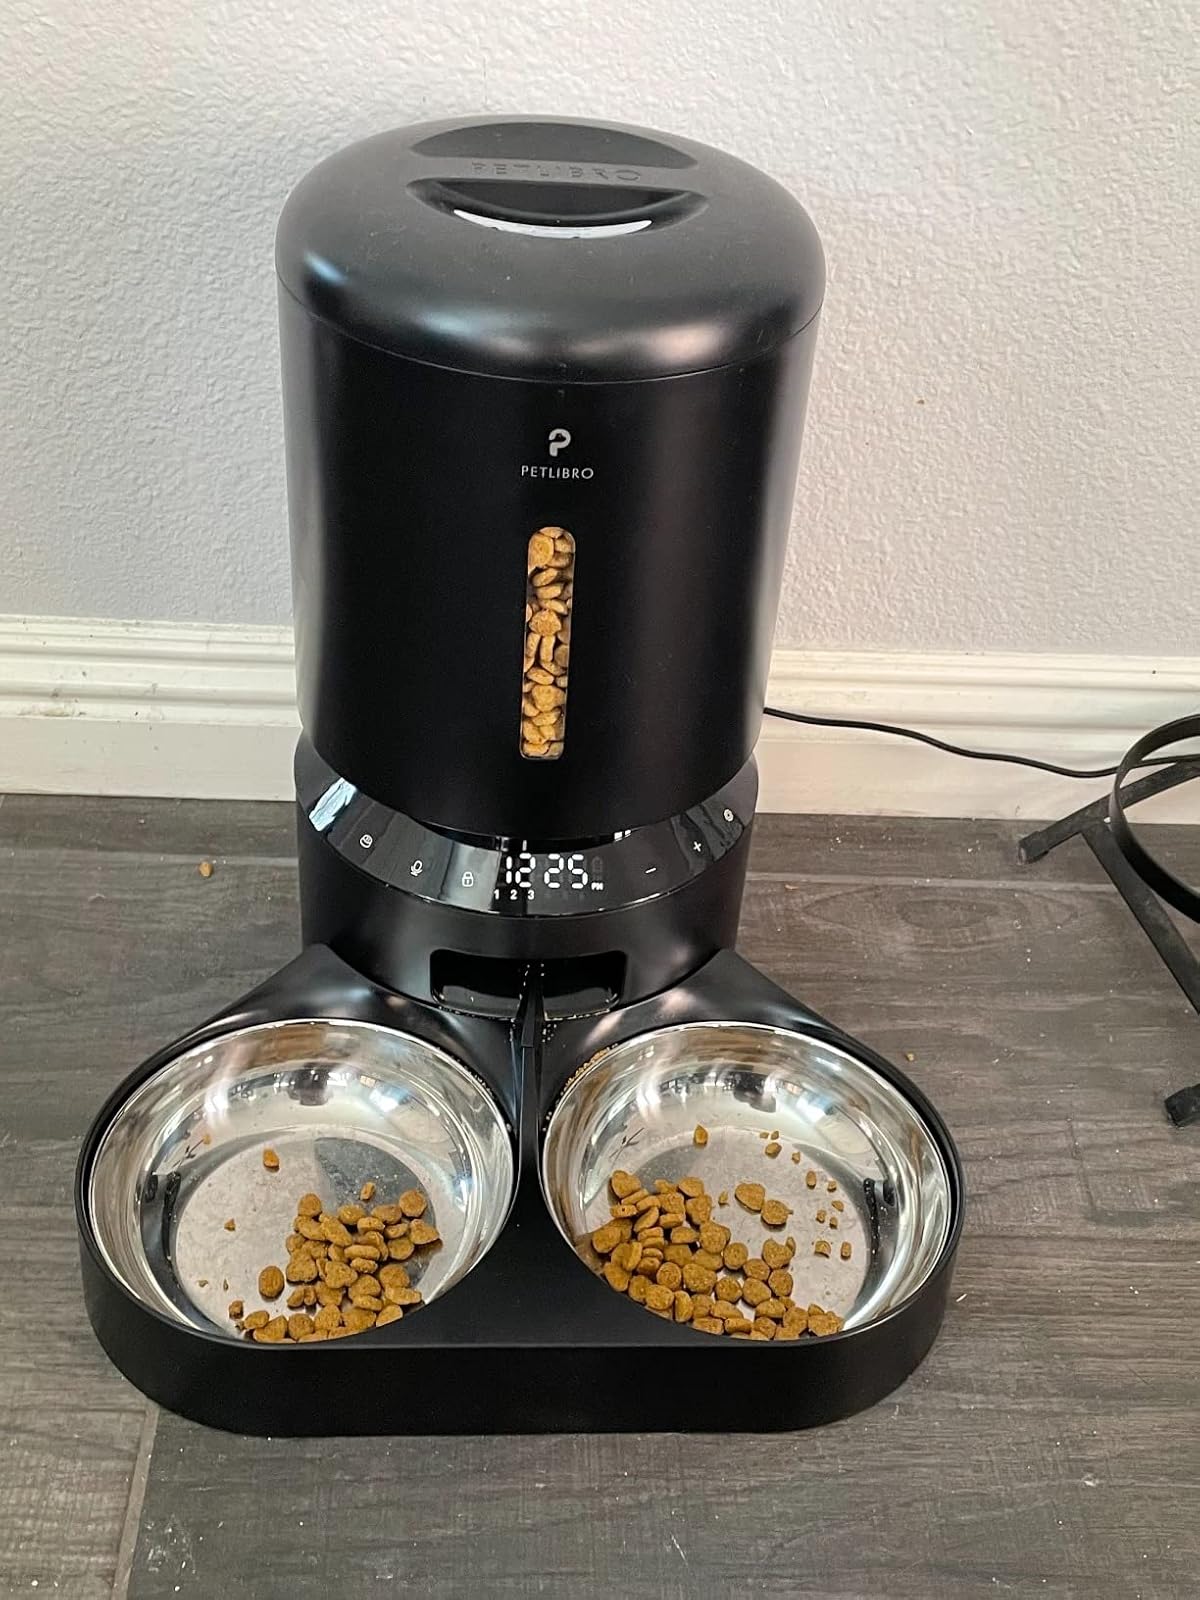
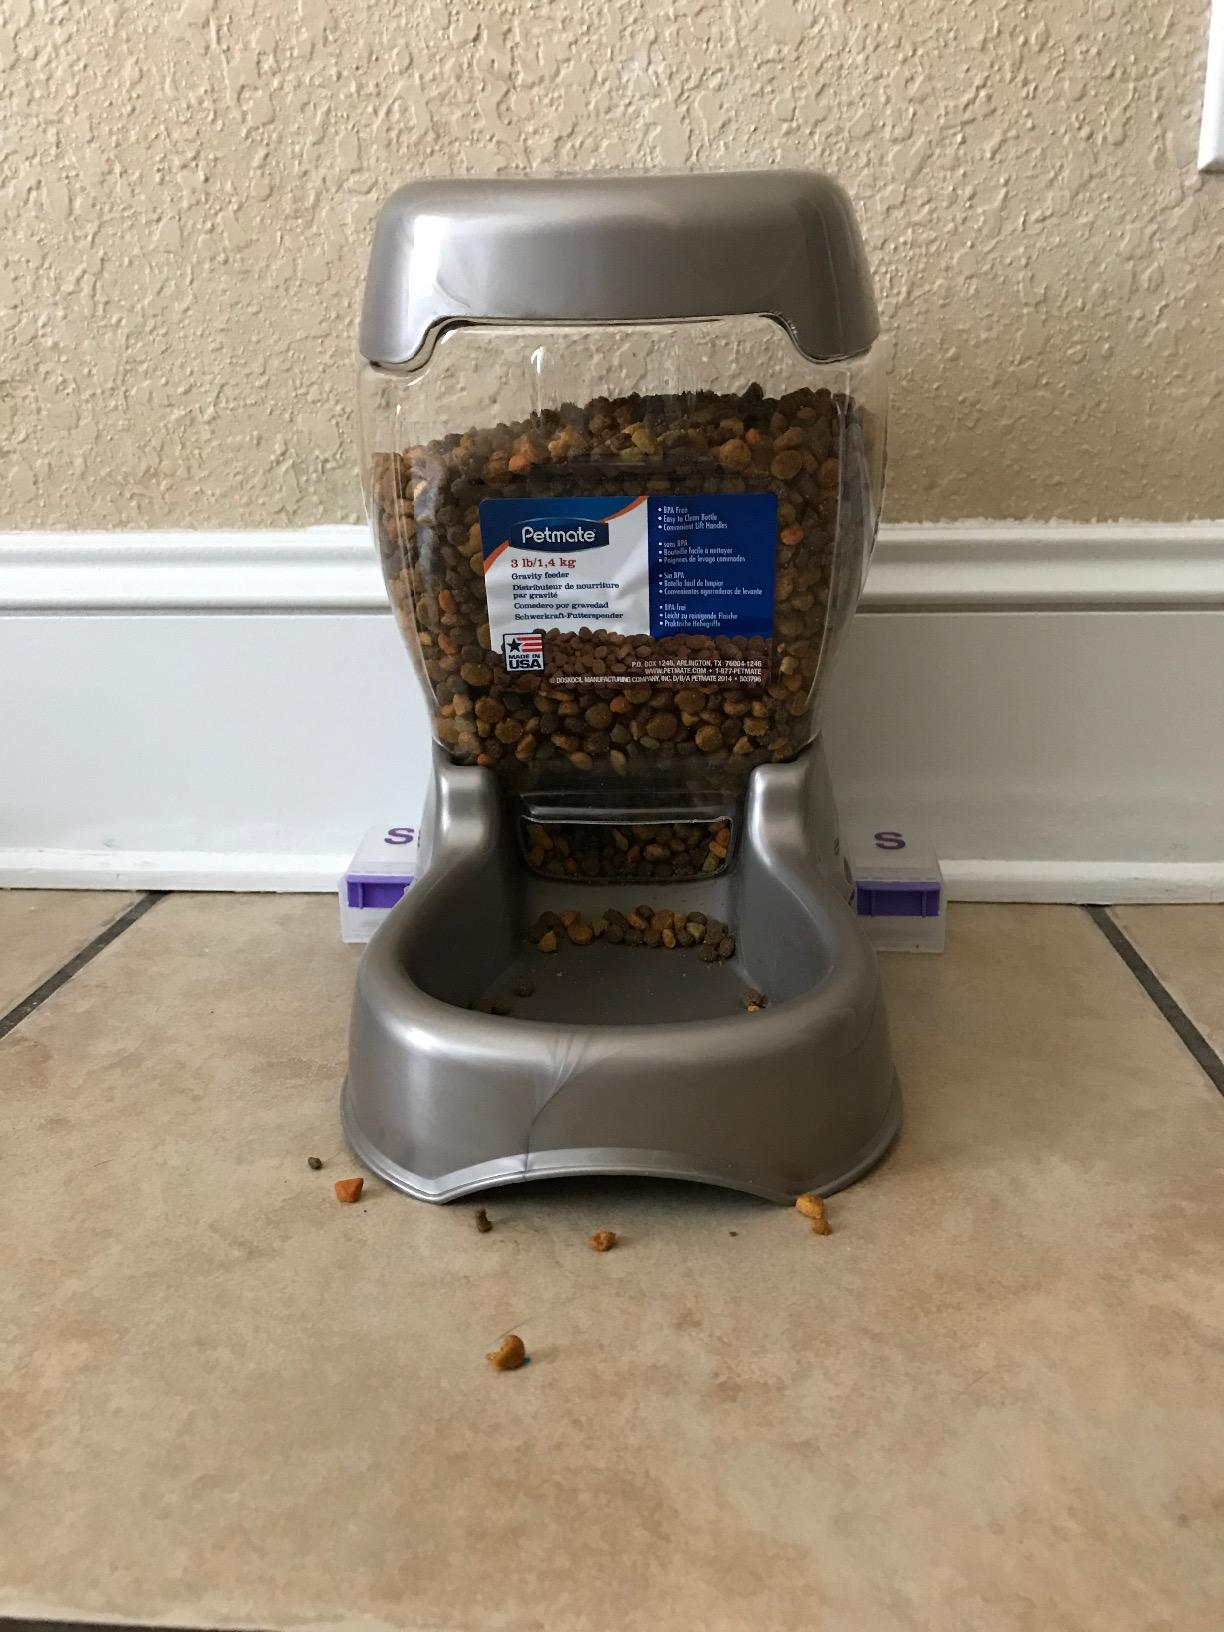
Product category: items_feeder
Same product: no